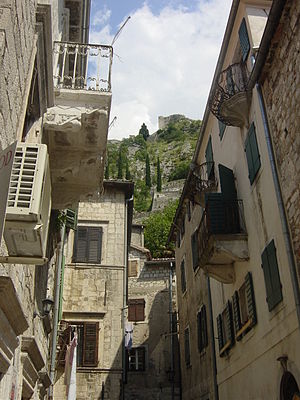
Kotor / Historie
Gade i Kotor.
Kotor er en by, som ligger i det sydvestlige Montenegro i bugten Boka Kotorska. Byen Kotor har 19.000 indbyggere og kommunen Kotor har 23.481 indbyggere. Kotor-bugten er en af de dybeste og længste bugter i Adriaterhavet og bliver også kaldt for den sydligste fjord i Europa. Bugten er faktisk en kløft, som er oversvømmet af havet.